Paul Ayer

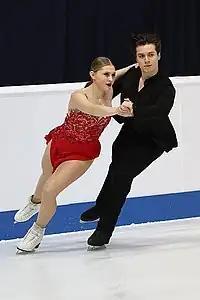
Fabbri/Ayer at the 2019 World Junior Championships

Fabbri/Ayer were assigned to two Junior Grand Prix events in their first season together. They placed fourth at 2018 JGP Slovakia and seventh at 2018 JGP Slovenia.